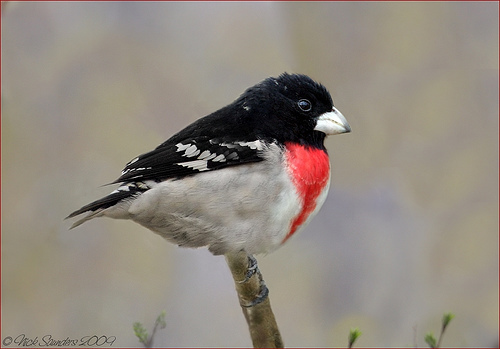
quite a distinctive looking bird, with shiny black feathers on its back, a snowy white belly, and a strip of crimson red down its front.
a small bird with with red breast and white side and belly and overall black in color also and the bill is short and pointeda small bird with abright red breast and white flanks and bill, black wings with white wingbars, and a black nape and crown.
this is a black bird with a red and white breast.
the bird has a black crown, yellow breast, white belly and a small white bill.
this small bird has a small curved beak and red chest.
this bird has a white belly, a red breast and a black head and back with a white bill.
this small black and white bird has a white bill with a black stripe going down the top, along with a colorful red breast.
this bird has a bright red breast stripe and a small downward pointed billa small bird, with a red chest, black head and back, and a small white bill.
Species: Rose Breasted Grosbeak